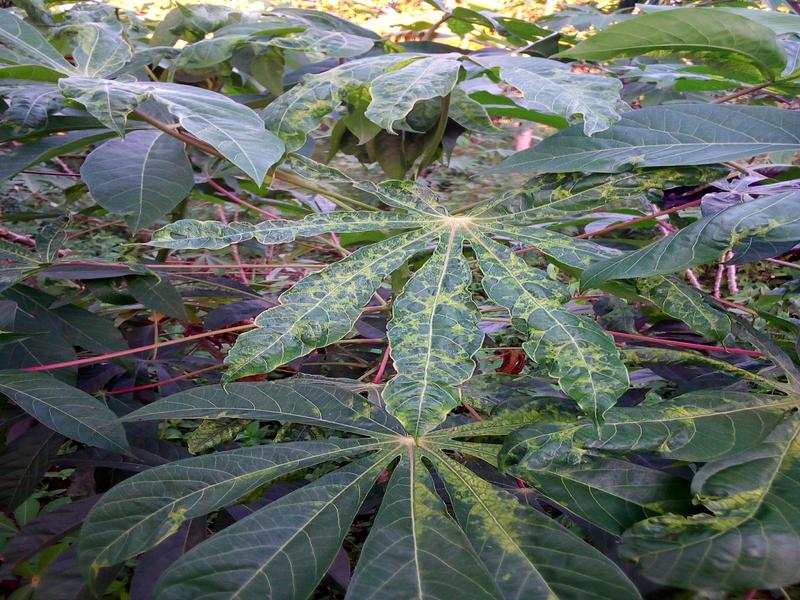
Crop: cassava
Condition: mosaic_disease